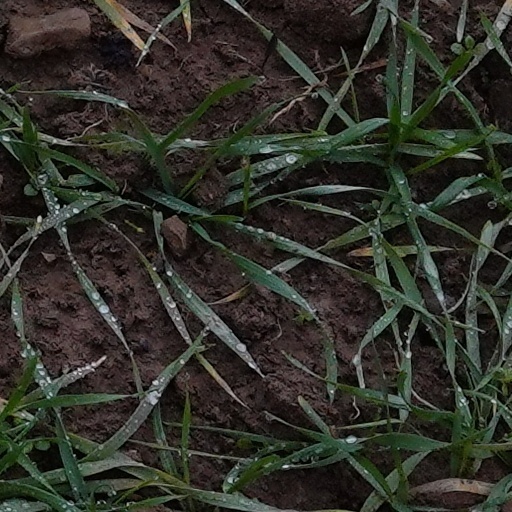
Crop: wheat